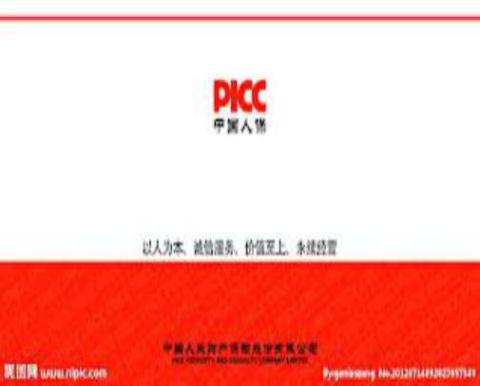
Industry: Others